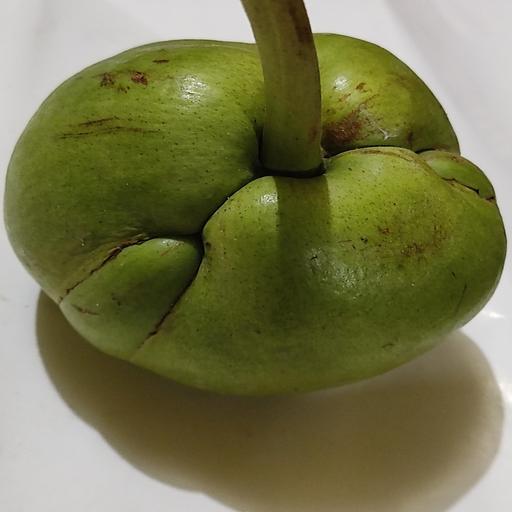
Crop type: Elephant Apple